Battle of Somosierra

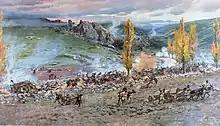
"The Charge", part of an unfinished panorama of the battle by Wojciech Kossak and Michał Wywiórski

Benito de San Juan had 16 cannons at his disposal, arranged in four batteries. Some accounts, based mostly on recollections of French officers, assume that the Spaniards placed all their guns at the peak of Somosierra Pass. However, with a range of 600–800 metres, the cannons, deployed in this fashion, could not have struck much of the French Imperial Army—and there were reports that Napoleon himself was at times under artillery fire. The first battery defended the entrance to the Somosierra pass, the next two covered the pass at its angles and the fourth, only, stood by the heights.